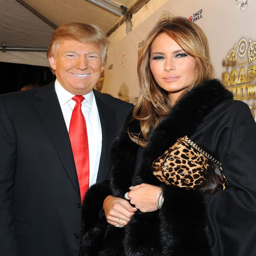
politician accompanies politician at a red carpet event .